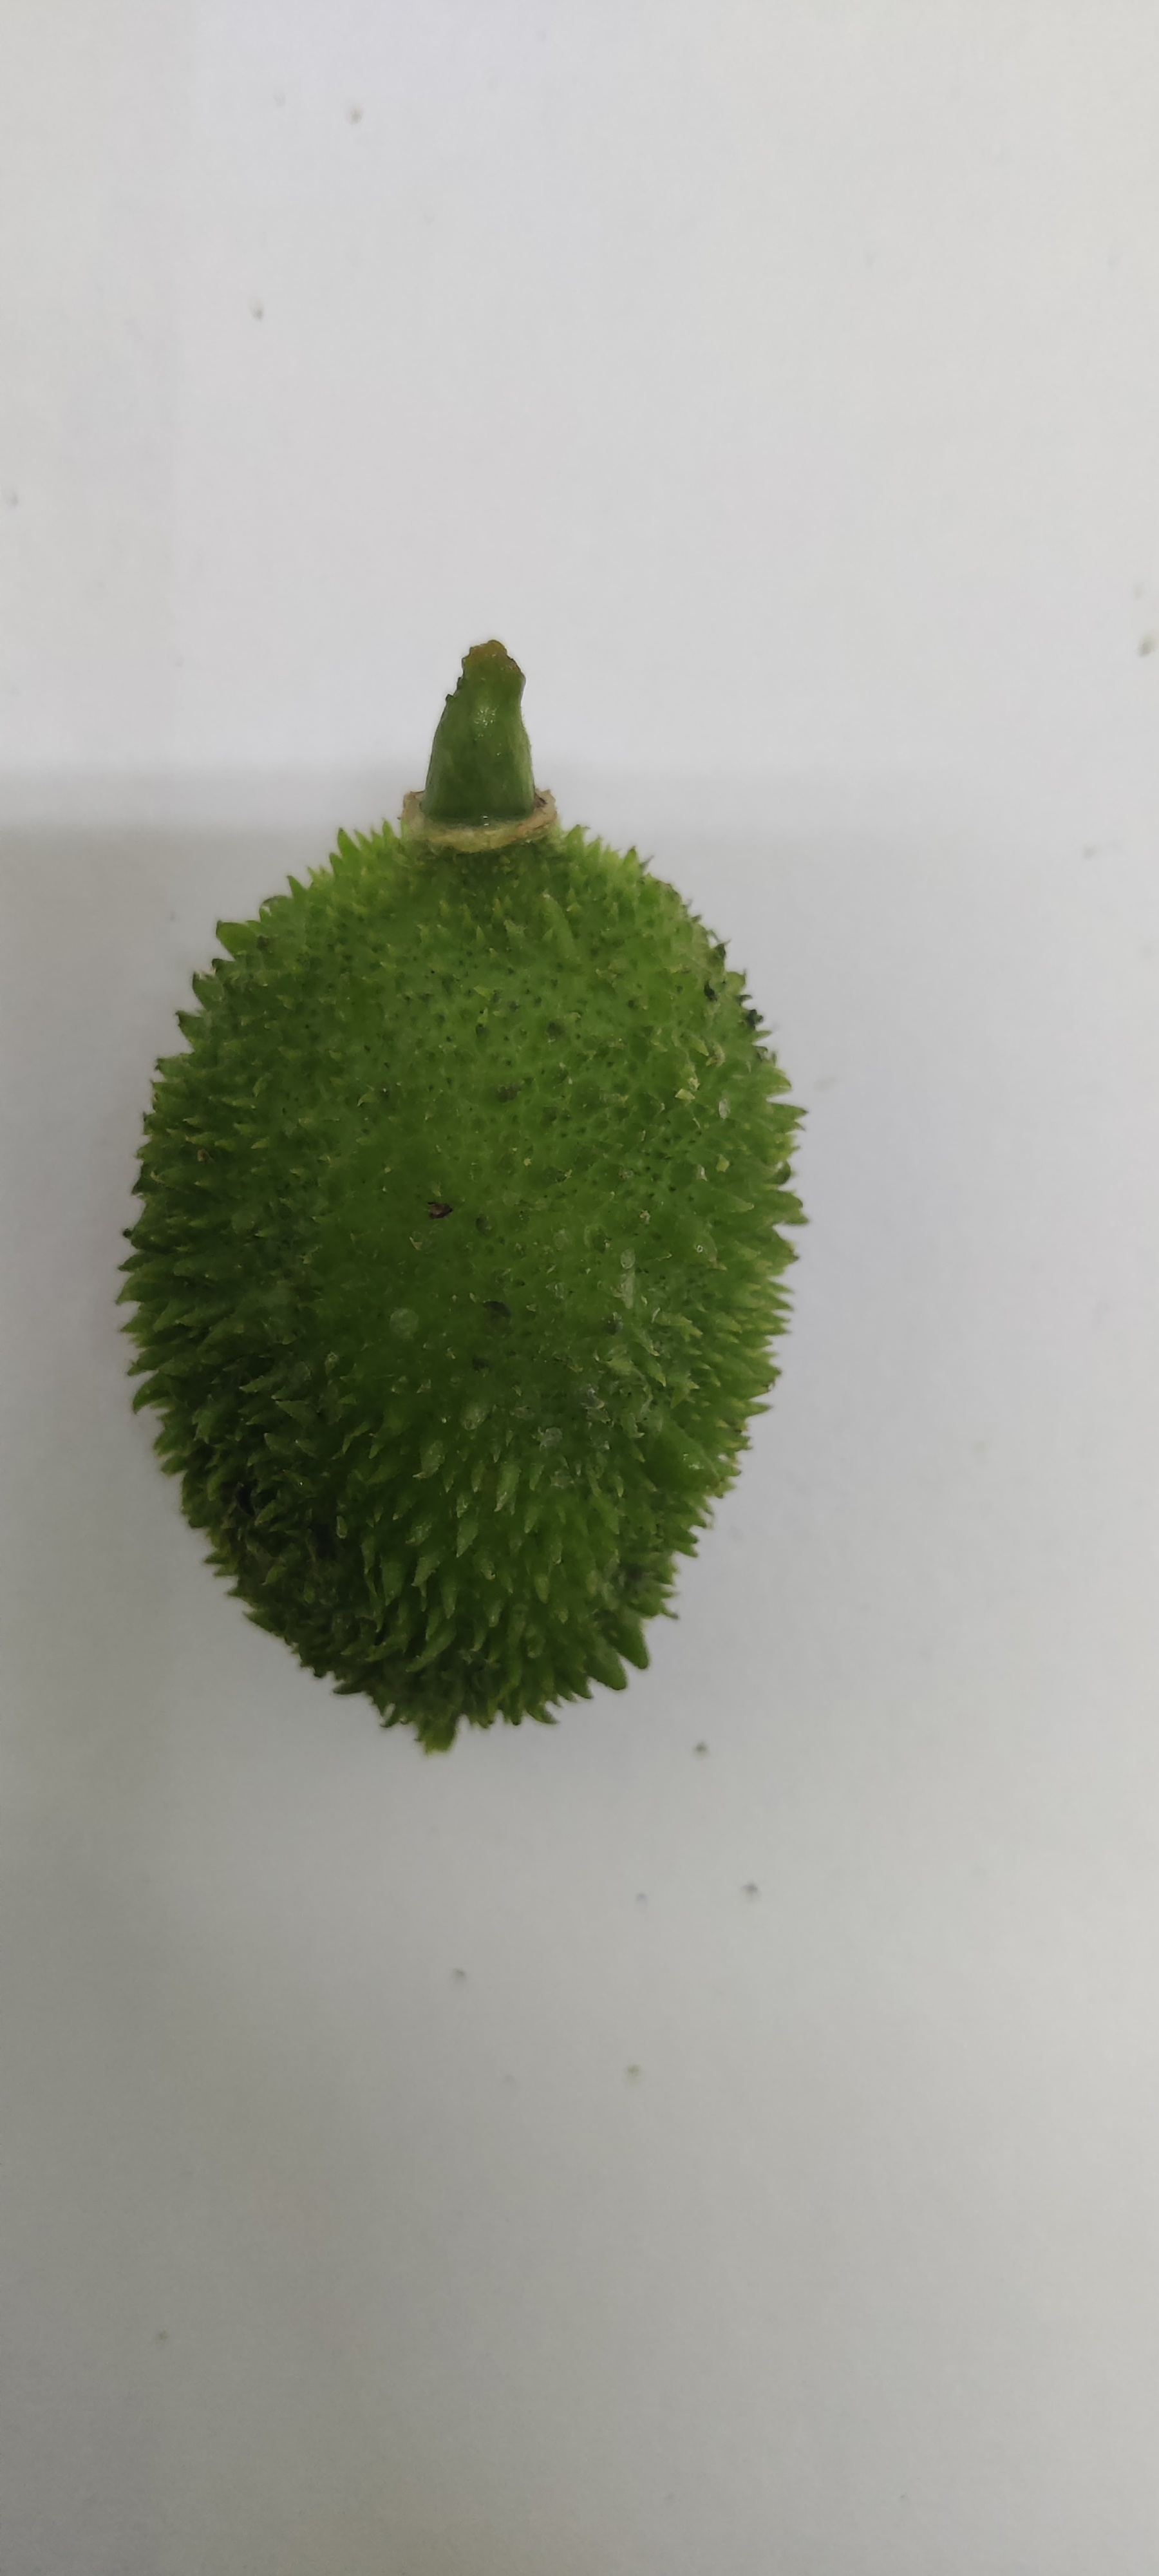
Crop: Spiny Gourd
Condition: Fresh